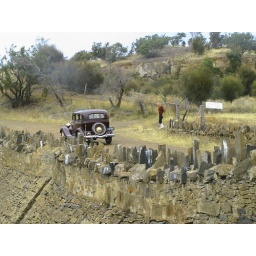
33 on an old stone bridge built by convicts in 1840